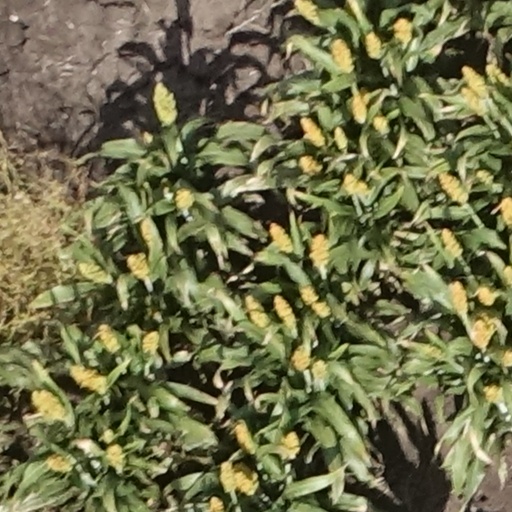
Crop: sorghum